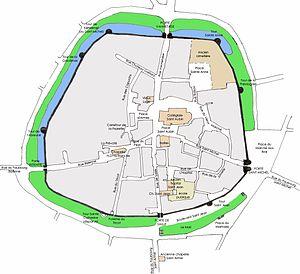
Guérande est une commune de l'ouest de la France, située dans le département de la Loire-Atlantique en Bretagne historique et appartenant à la région des Pays de la Loire. Sa partie urbaine occupe le sommet d'un coteau qui domine un territoire presque entièrement entouré d'eau, salée ou douce, dénommé presqu'île guérandaise. L'histoire de la commune elle-même est fortement marquée par la présence de marais salants qui ont fait sa richesse.
Les remparts de Guérande sont des fortifications qui entourent la cité médiévale de Guérande, dans le département français de la Loire-Atlantique. Le monument est inscrit au titre des monuments historiques en 1877, 1889 et 1943.